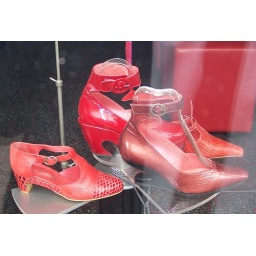
red shoes in amsterdam window